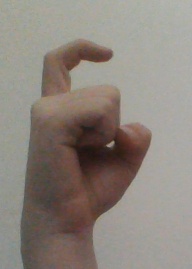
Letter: ra